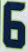
Number: 6